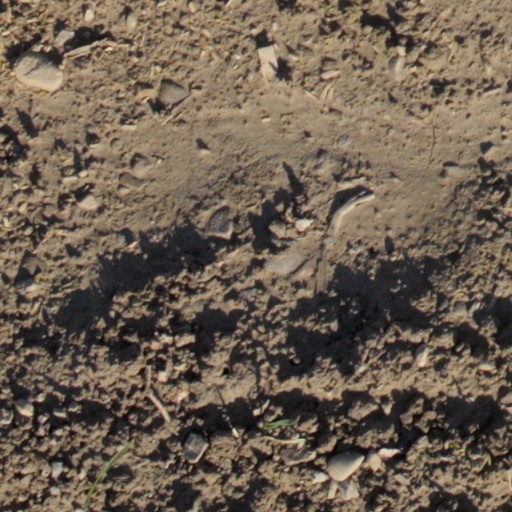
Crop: wheat